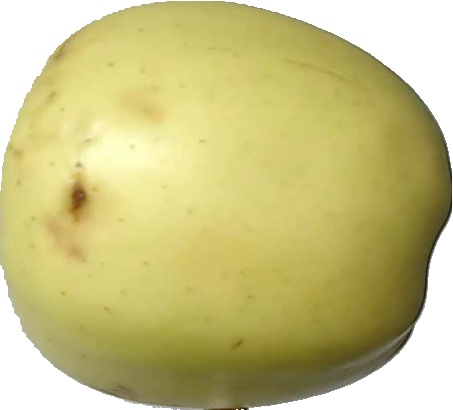
Label: apple_golden_2